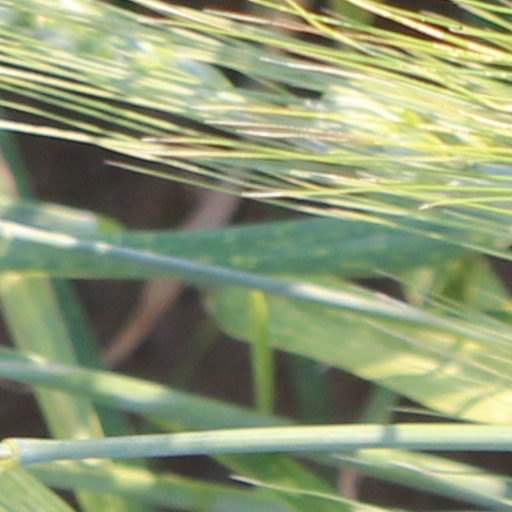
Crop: wheat